Bruce Hodgins

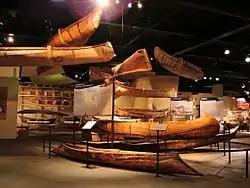
Inside the Canadian Canoe Museum

Hodgins taught Canadian history and worked in the history departments of Prince of Wales College and at the University of Western Ontario as well as with Trent University's Leslie M. Frost Centre for Canadian Heritage and Development Studies. He was a specialist in the study of John Sandfield Macdonald, Temagami, Charles Alfred Marie Paradis , the colonization of Canada, Camp Wanapitei, Canadian federalism, and his home town of Peterborough, Ontario. Along with Alan Wilson, he was a co-founder of Trent University's history department, where he worked as a professor from 1965, being promoted to associate professor in 1967. He retired in 1996.